Terry Whitmore

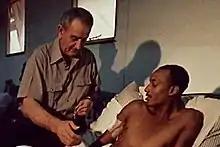
Terry Whitmore receiving Purple Heart from President Johnson December 23, 1967.

A Black Marine, he who was one of the 503,926 soldiers and sailors who deserted from the United States military during the Vietnam War. He wrote about it in "Memphis-Nam-Sweden: The Autobiography of a Black American Exile", one of the few memoirs of that war by a Black author, as well as appearing in two documentaries about GI resistance to the war. His autobiography, which was first published in 1971 and republished in 1997, has been called "an important addition to the canons of Viet Nam War literature and…also to that of African American autobiography." In addition to the two documentaries, while in exile he appeared in four Swedish fiction films as an actor.